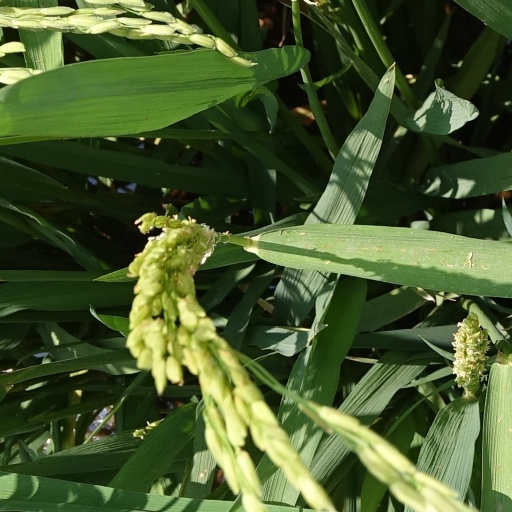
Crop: rice